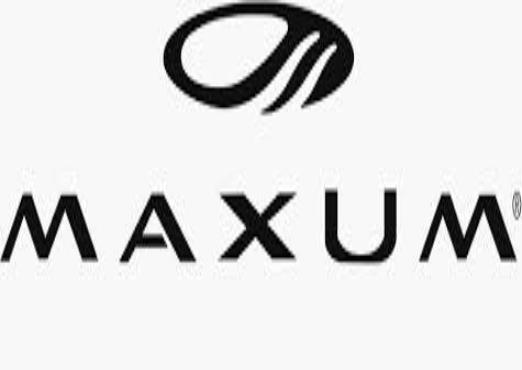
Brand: Maxum
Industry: Others